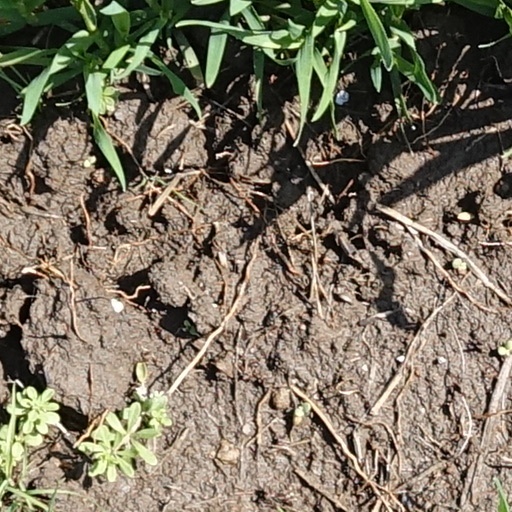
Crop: wheat